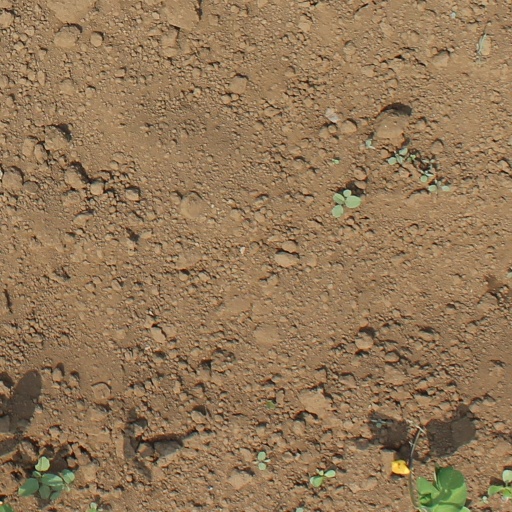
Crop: soybean